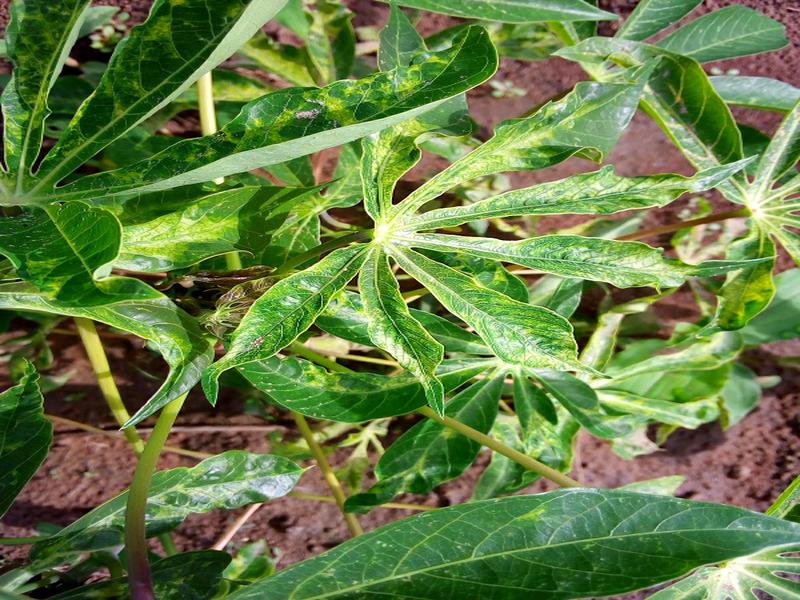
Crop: cassava
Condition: mosaic_disease